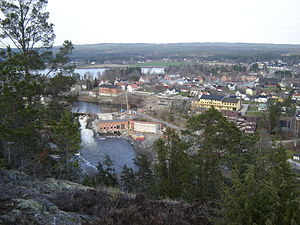
Ørje
Ørje er en by og administrationscenteret i Marker kommune i Viken fylke i Norge. Byen har 1.784 indbyggere. Boligområderne i Ørje er foruden bebyggelsen nær Ørje centrum fordelt på flere boligområder, blandt andet Lihammeren, Helgetjern, Mosebyneset, Åstoppen og Krogstadfeltet.